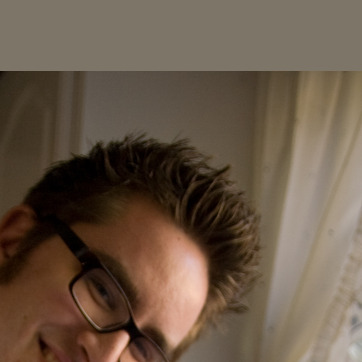
Material: hair